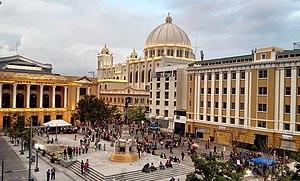
La ville de San Salvador est la capitale de la république du Salvador et le chef-lieu du département de San Salvador. Elle est la principale ville du pays et la seconde ville la plus peuplée d'Amérique centrale après la ville de Guatemala.
La cathédrale métropolitaine de San Salvador est le siège de l'archidiocèse de San Salvador, capitale de la république du Salvador. Détruite dans les années 1950 par un incendie, elle fut reconstruite en 1999, mais consacrée et inaugurée en 2001.